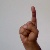
The image shows a hand gesture representing the letter 'D' in Indian Sign Language.